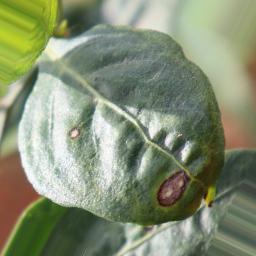
Label: cercospora